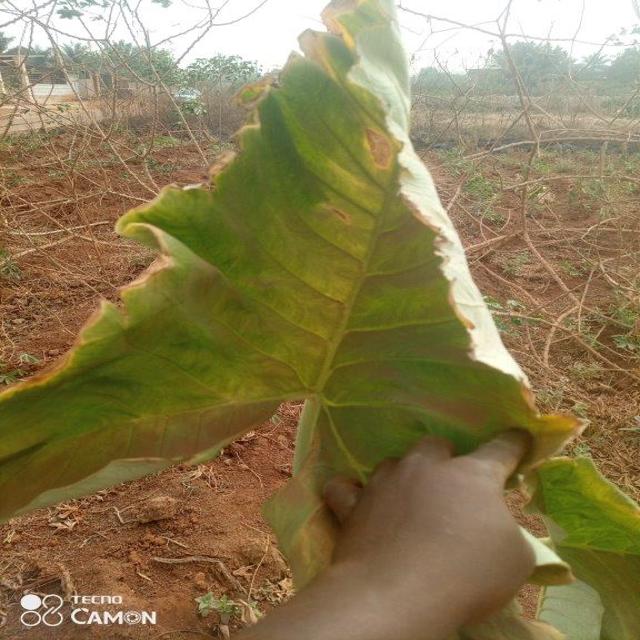
Label: Mid_Blight